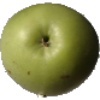
Label: apple_granny_smith